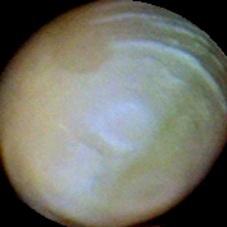
Label: Immature